Victor Ekpuk

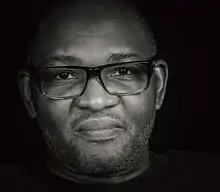
Artist Victor Ekpuk

Victor Ekpuk (born 1964) is a Nigerian-born artist based in Washington, DC. Ekpuk came to prominence through his paintings and drawings, which reflect indigenous African philosophies of the Nsibidi and "Uli" art forms.